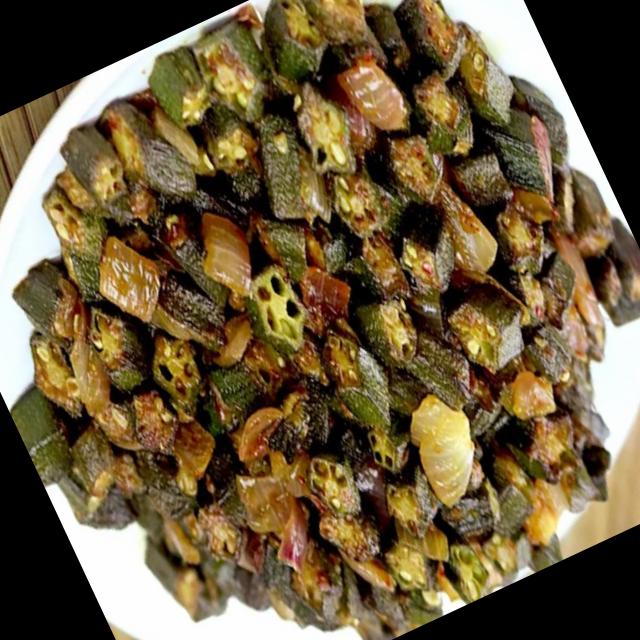
Dish: bhindi_masala